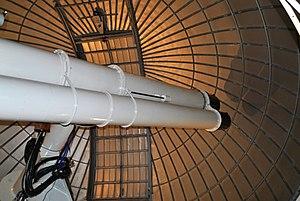
L'observatoire de l'université de Londres est un observatoire astronomique situé à Mill Hill, Londres. Il est géré par le département de physique et d'astronomie de l'University College de Londres. Utilisé principalement à des fins éducatives, on y effectue également de la recherche concernant, notamment, l'observation de transit astronomique d'exoplanètes.